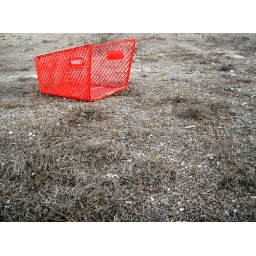
On the ground between power line towers in North Hollywood.